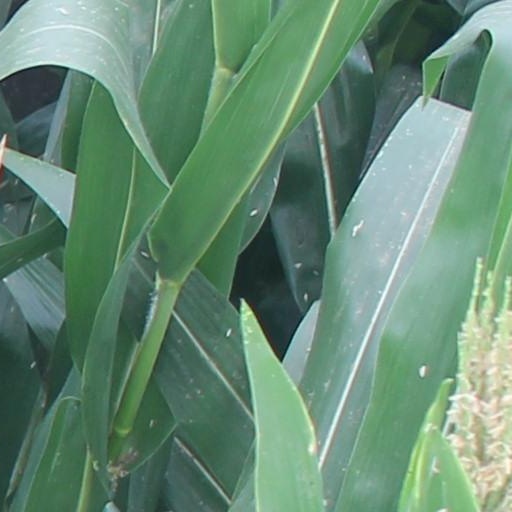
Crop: maize; corn